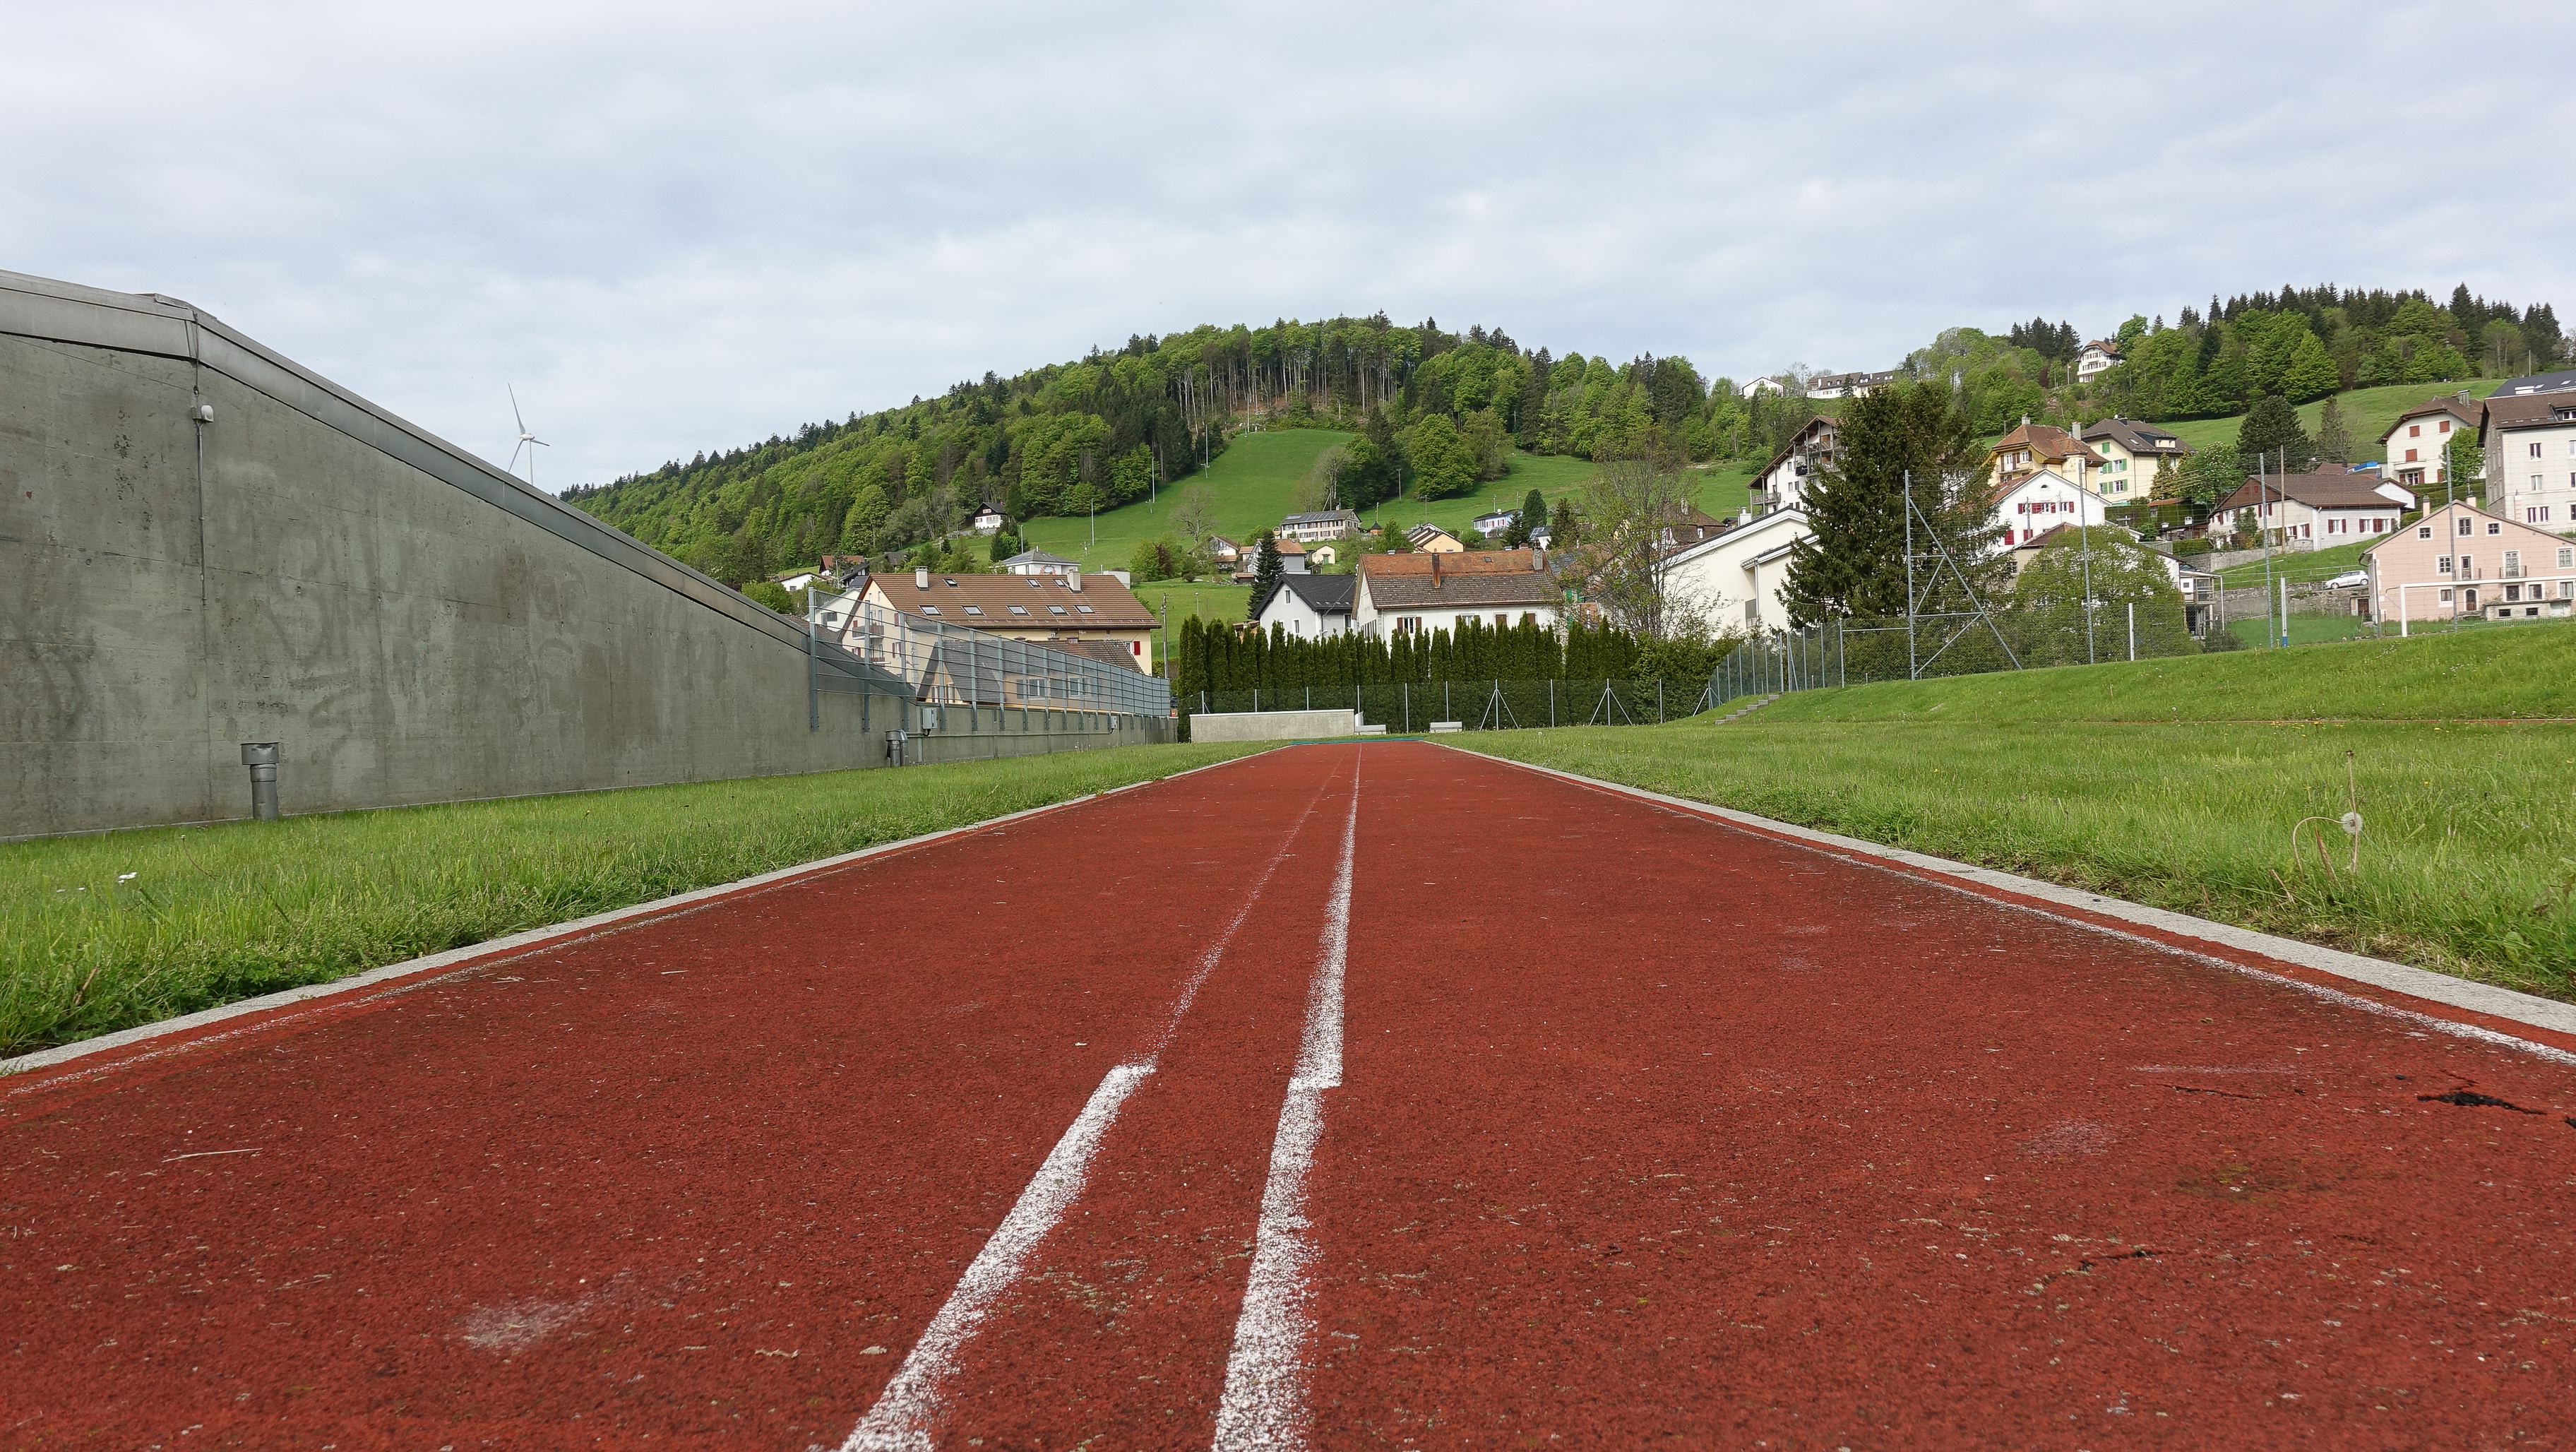
athletics, tartan, red, race, line, sky, house, mountain, forest, plant, cloud, road surface, asphalt, land lot, tree, grass, flooring, thoroughfare, shrub, landscape, track and field athletics, groundcover, road, slope, wood, building, race track, sport venue, brick, soil, lane, sidewalk, field, carpet, roof, path, city, artificial turf, stadium, driveway, running, suburb, hill, shadow